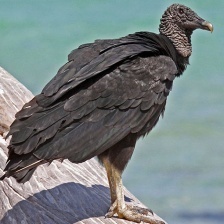
Species: BLACK VULTURE
Scientific name: CORAGYPS ATRATUS
ImageNet parent category: vulture